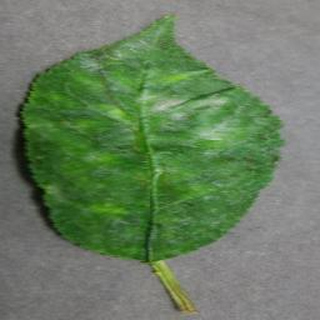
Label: cherry_powdery_mildew